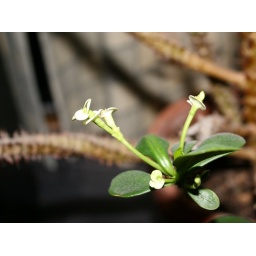
weird plant is in flower